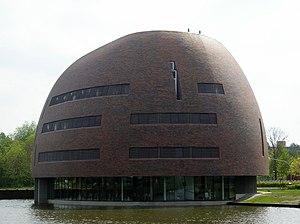
L'architecture est l'art majeur de concevoir des espaces et de bâtir des édifices, en respectant des règles de construction empiriques ou scientifiques, ainsi que des concepts esthétiques, classiques ou nouveaux, de forme et d'agencement d'espace, en y incluant les aspects sociaux et environnementaux liés à la fonction de l'édifice et à son intégration dans son environnement, quelle que soit cette fonction : habitable, sépulcrale, rituelle, institutionnelle, religieuse, défensive, artisanale, commerciale, scientifique, signalétique, muséale, industrielle, monumentale, décorative, paysagère, voire purement artistique.
En construction en 2010, LOFAR est un ensemble d'interféromètres qui sera utilisé en radioastronomie et constituera le plus grand radiotélescope du monde. Les postes seront installés dans plusieurs pays européens dans le but d'obtenir une aire d'observation supérieure au 1 km². Le traitement des données sera effectué à l'aide d'un ordinateur Blue Gene/P installé à l'Université de Groningue aux Pays-Bas. Il est construit par ASTRON et sera exploité par le Radio Observatory d'ASTRON.